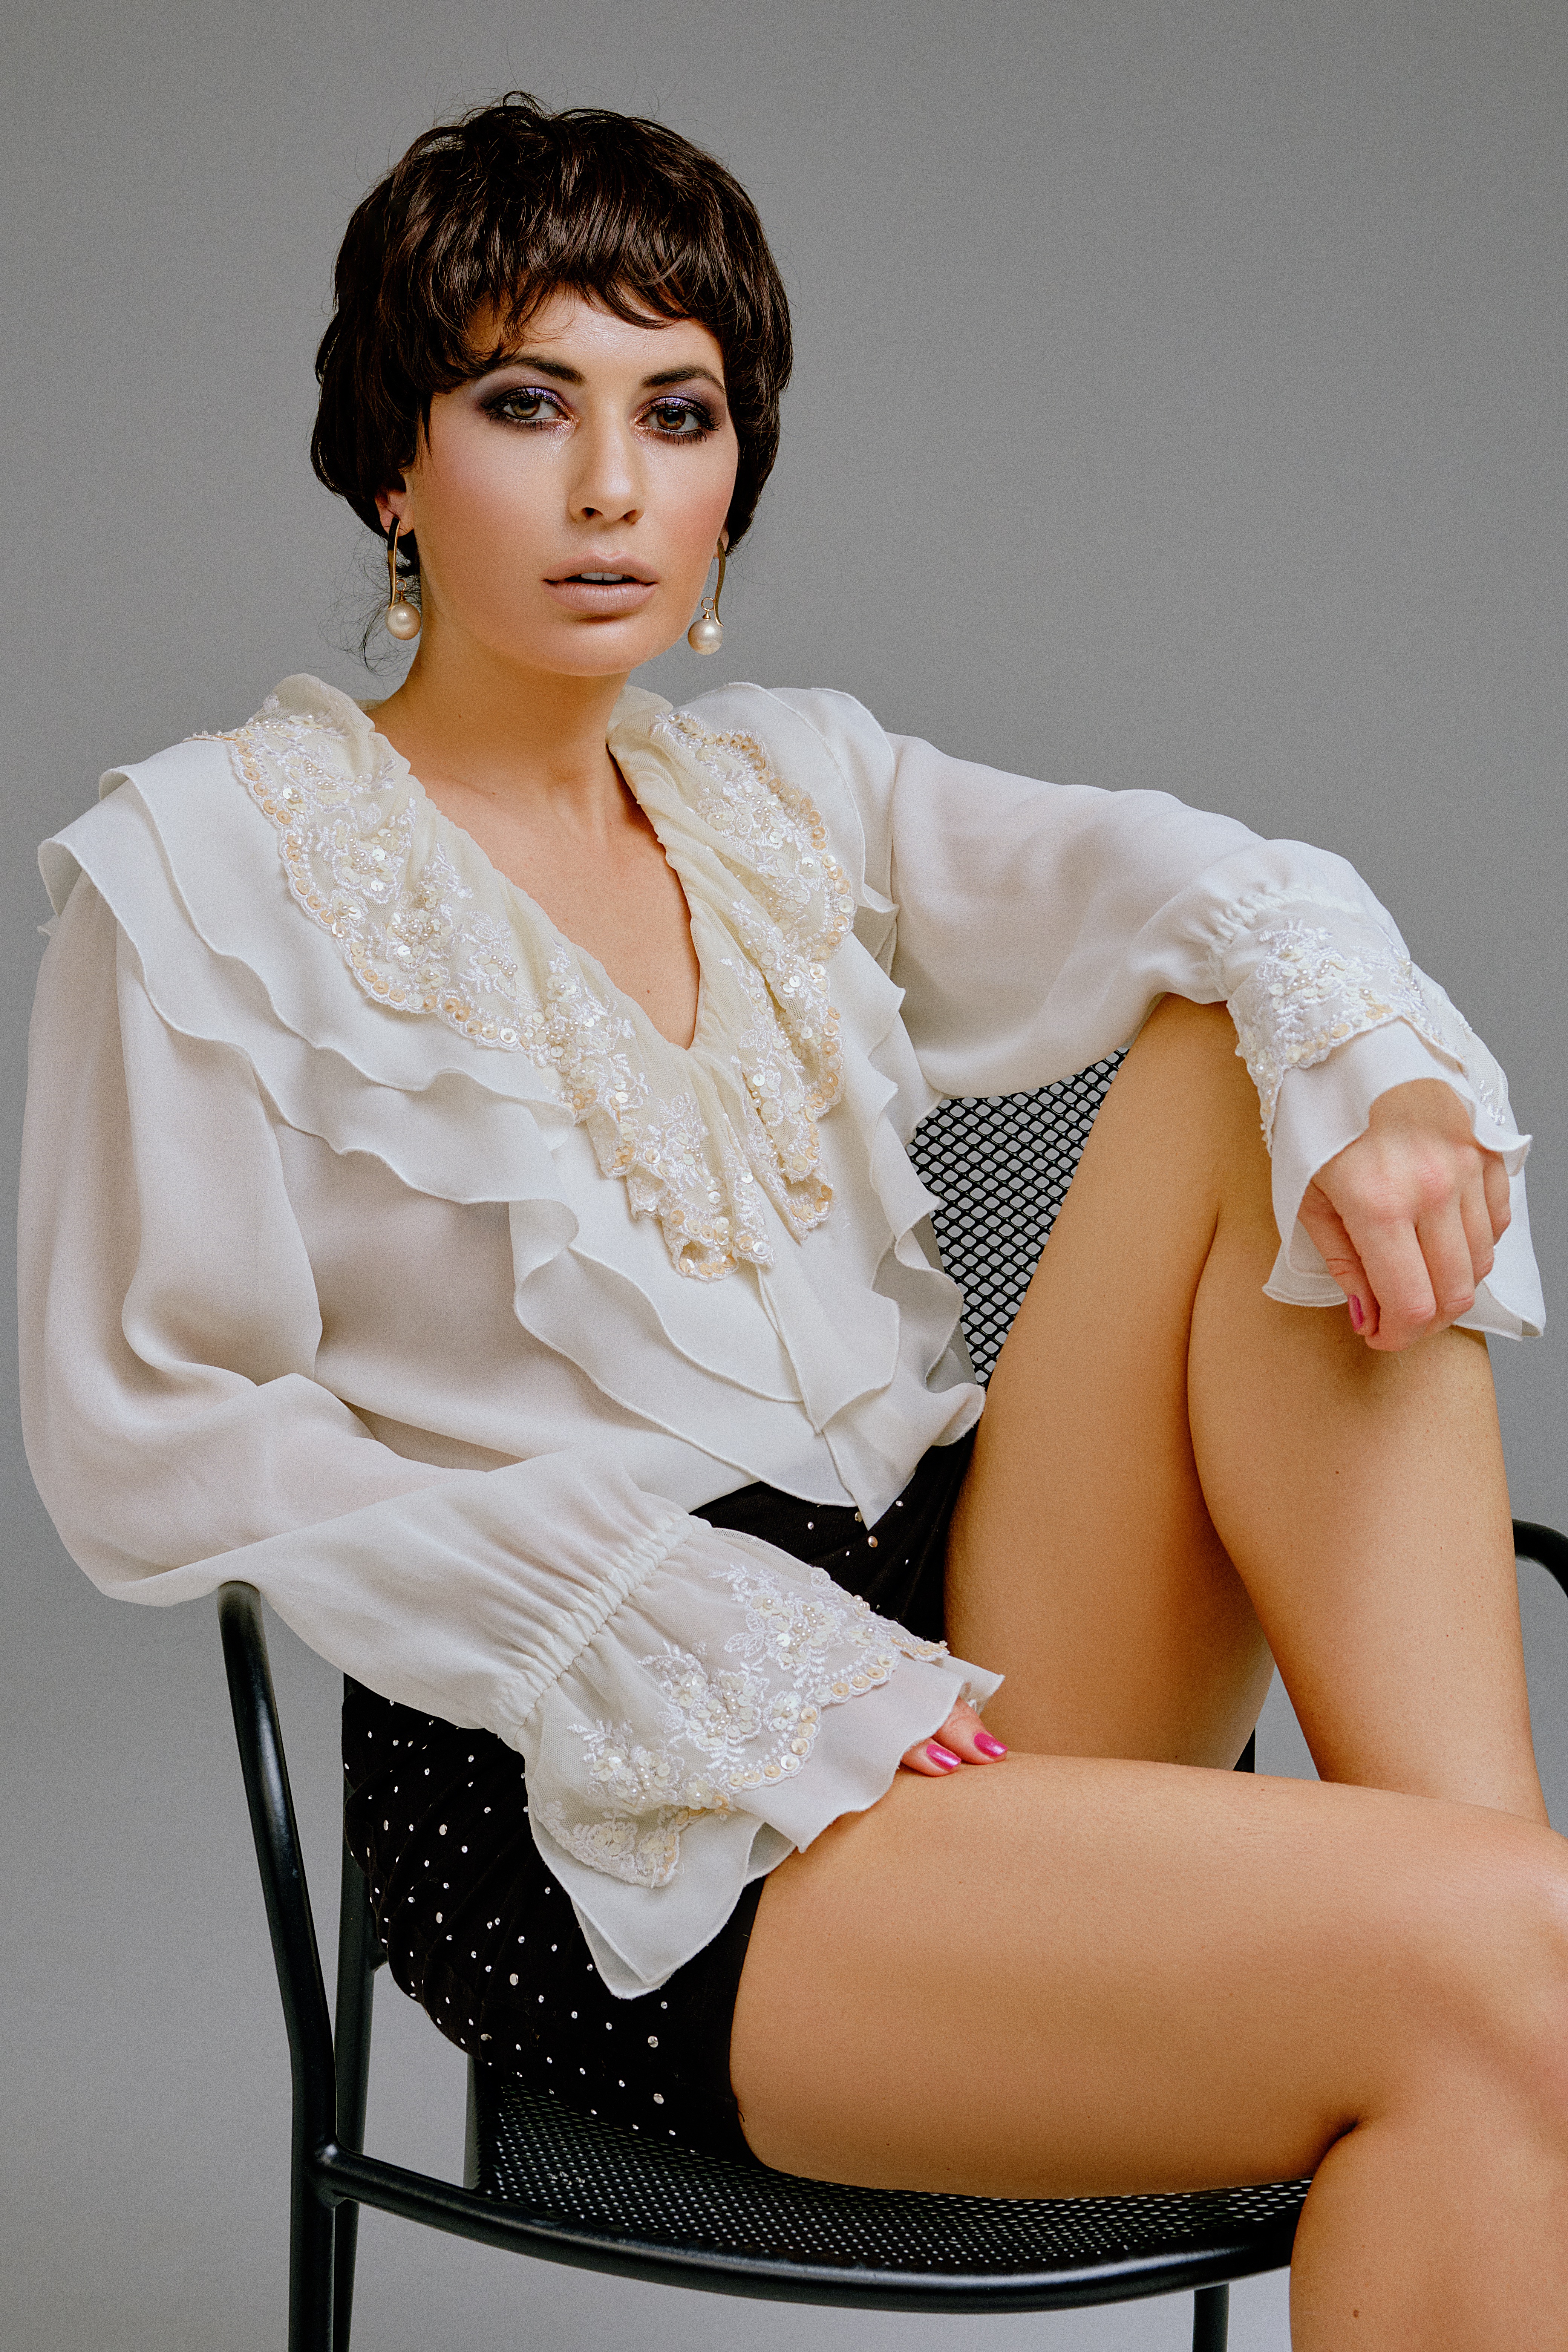
woman, sexy, shoulder, leg, neck, sleeve, thigh, knee, chair, waist, collar, fashion design, fashion model, black hair, comfort, human leg, makeover, jewellery, elbow, sitting, fashion accessory, pattern, formal wear, day dress, peach, cocktail dress, foot, necklace, photo shoot, top, uniform, retro style, chest